For the Birds (film)

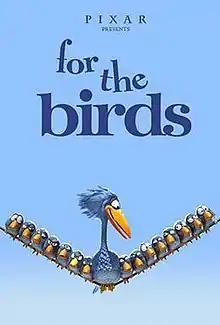
Film poster

For the Birds is a 2000 American animated short film produced by Pixar and written and directed by Ralph Eggleston. It won the Academy Award for Best Animated Short Film in 2001. It debuted on June 5, 2000, at the Annecy International Animated Film Festival in France, and was shown alongside the theatrical release of the 2001 Disney/Pixar feature film "Monsters, Inc."